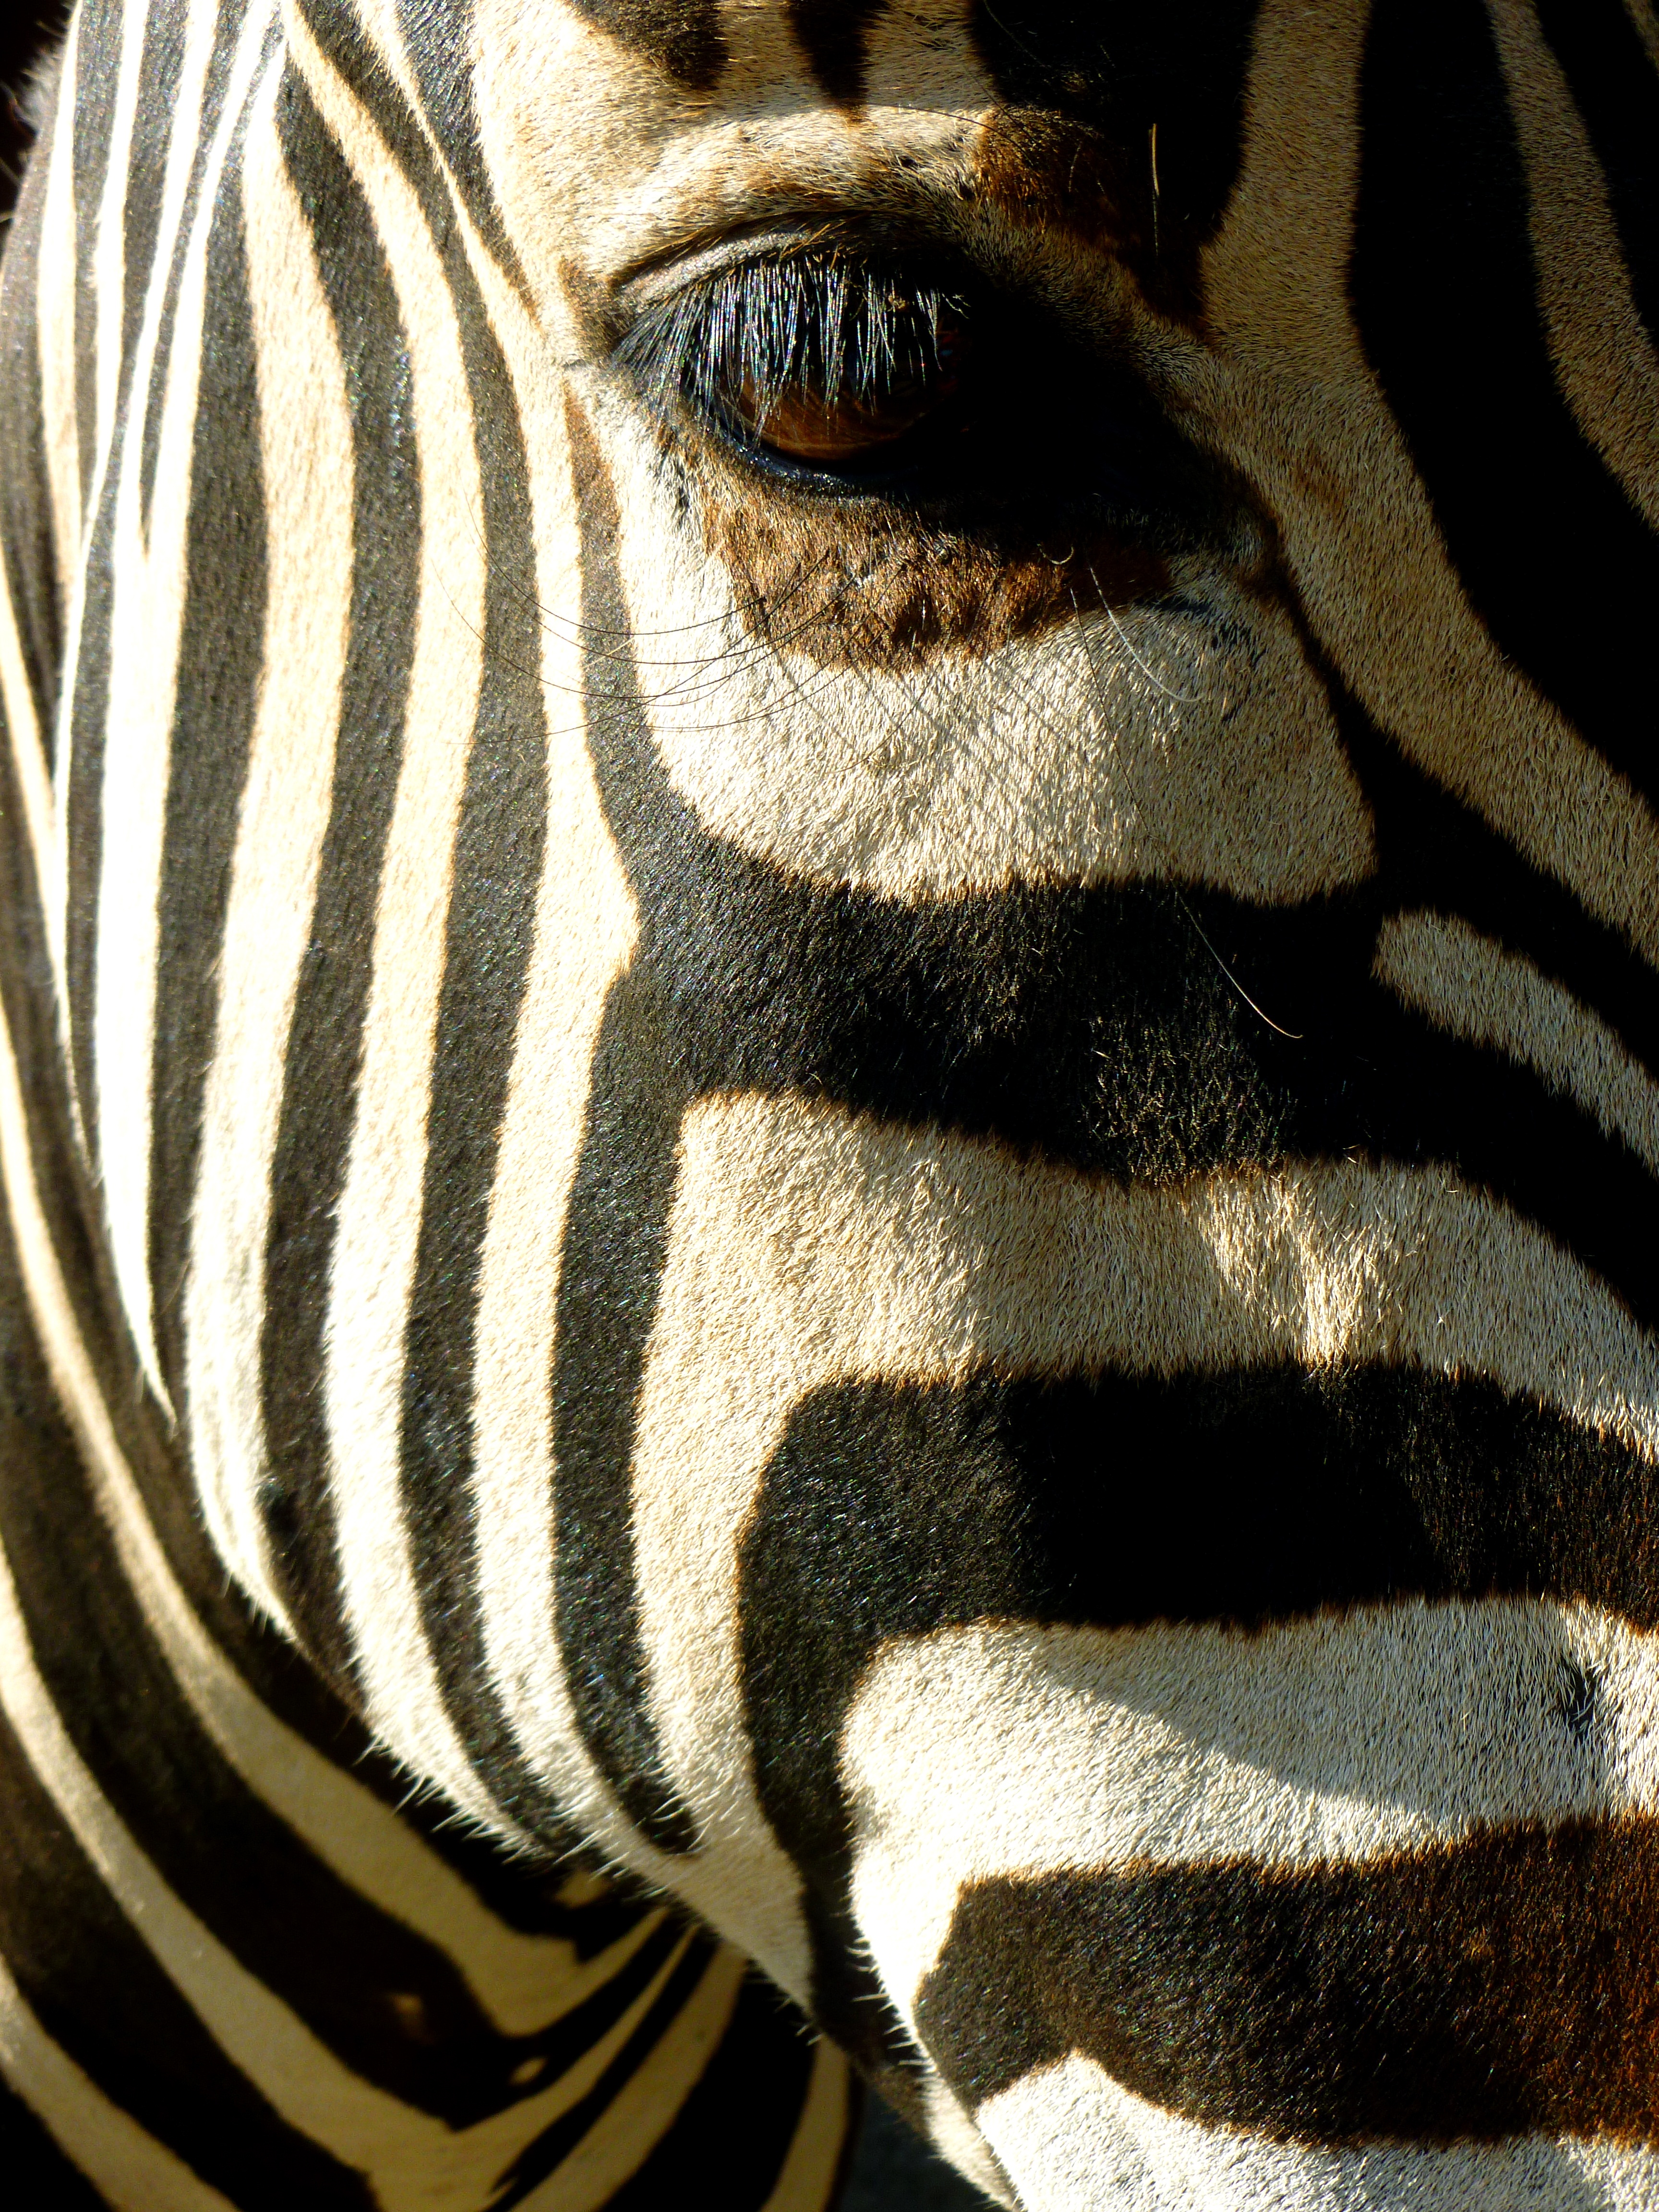
view, animal, zoo, fur, mammal, black, close, fauna, zebra, striped, close up, eye, look, vertebrate, creature, eyelashes, giraffidae, animal head, coat pattern, horse like mammal